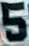
Number: 5